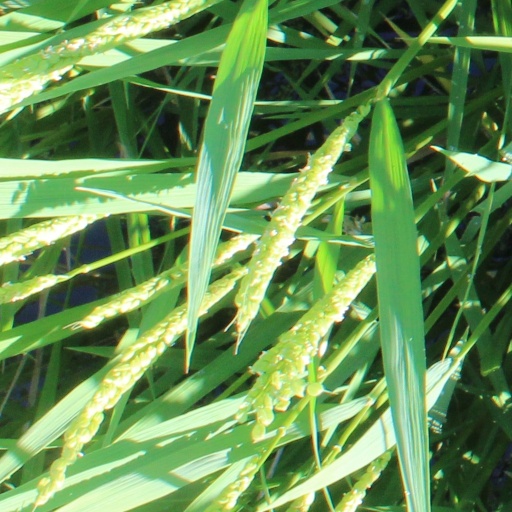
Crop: rice